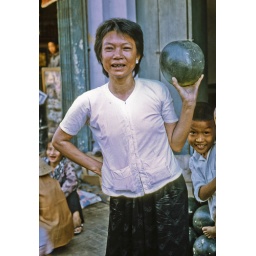
Water melon vendor at the My Tho street market in 1969. (Dinh Tuong Province in Vietnam's Mekong Delta)